Ishi: The Last of His Tribe

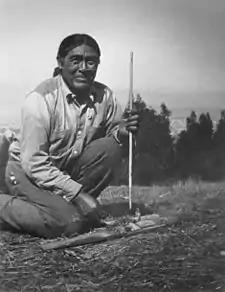
Ishi in 1914

Ishi: The Last of His Tribe (1978) is a made-for-television biopic based on the book "Ishi in Two Worlds" by Theodora Kroeber. The book relates the experiences of her husband Alfred L. Kroeber, who made friends with Ishi, thought to be the last of his people, the Yahi tribe.